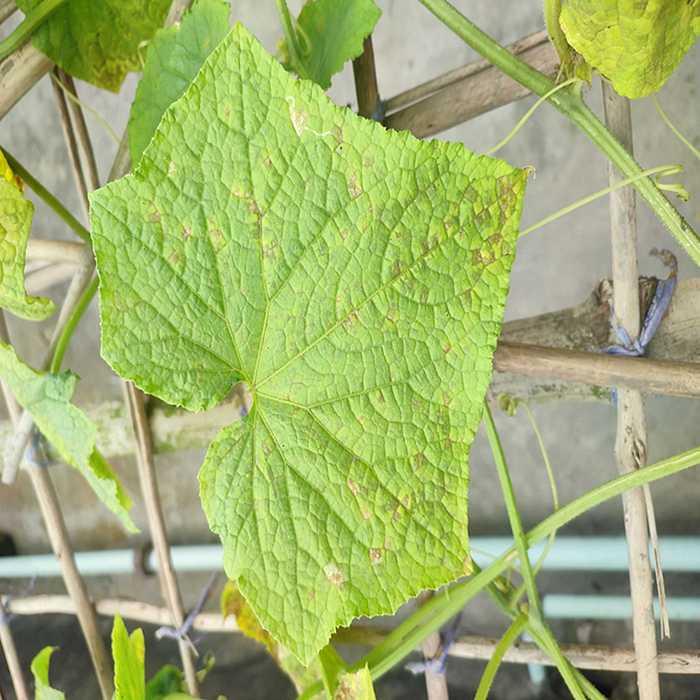
Plant: Cucumber
Label: Downy mildew